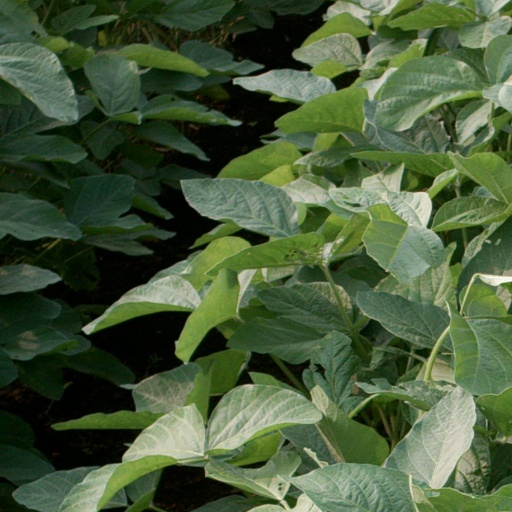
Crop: soybean